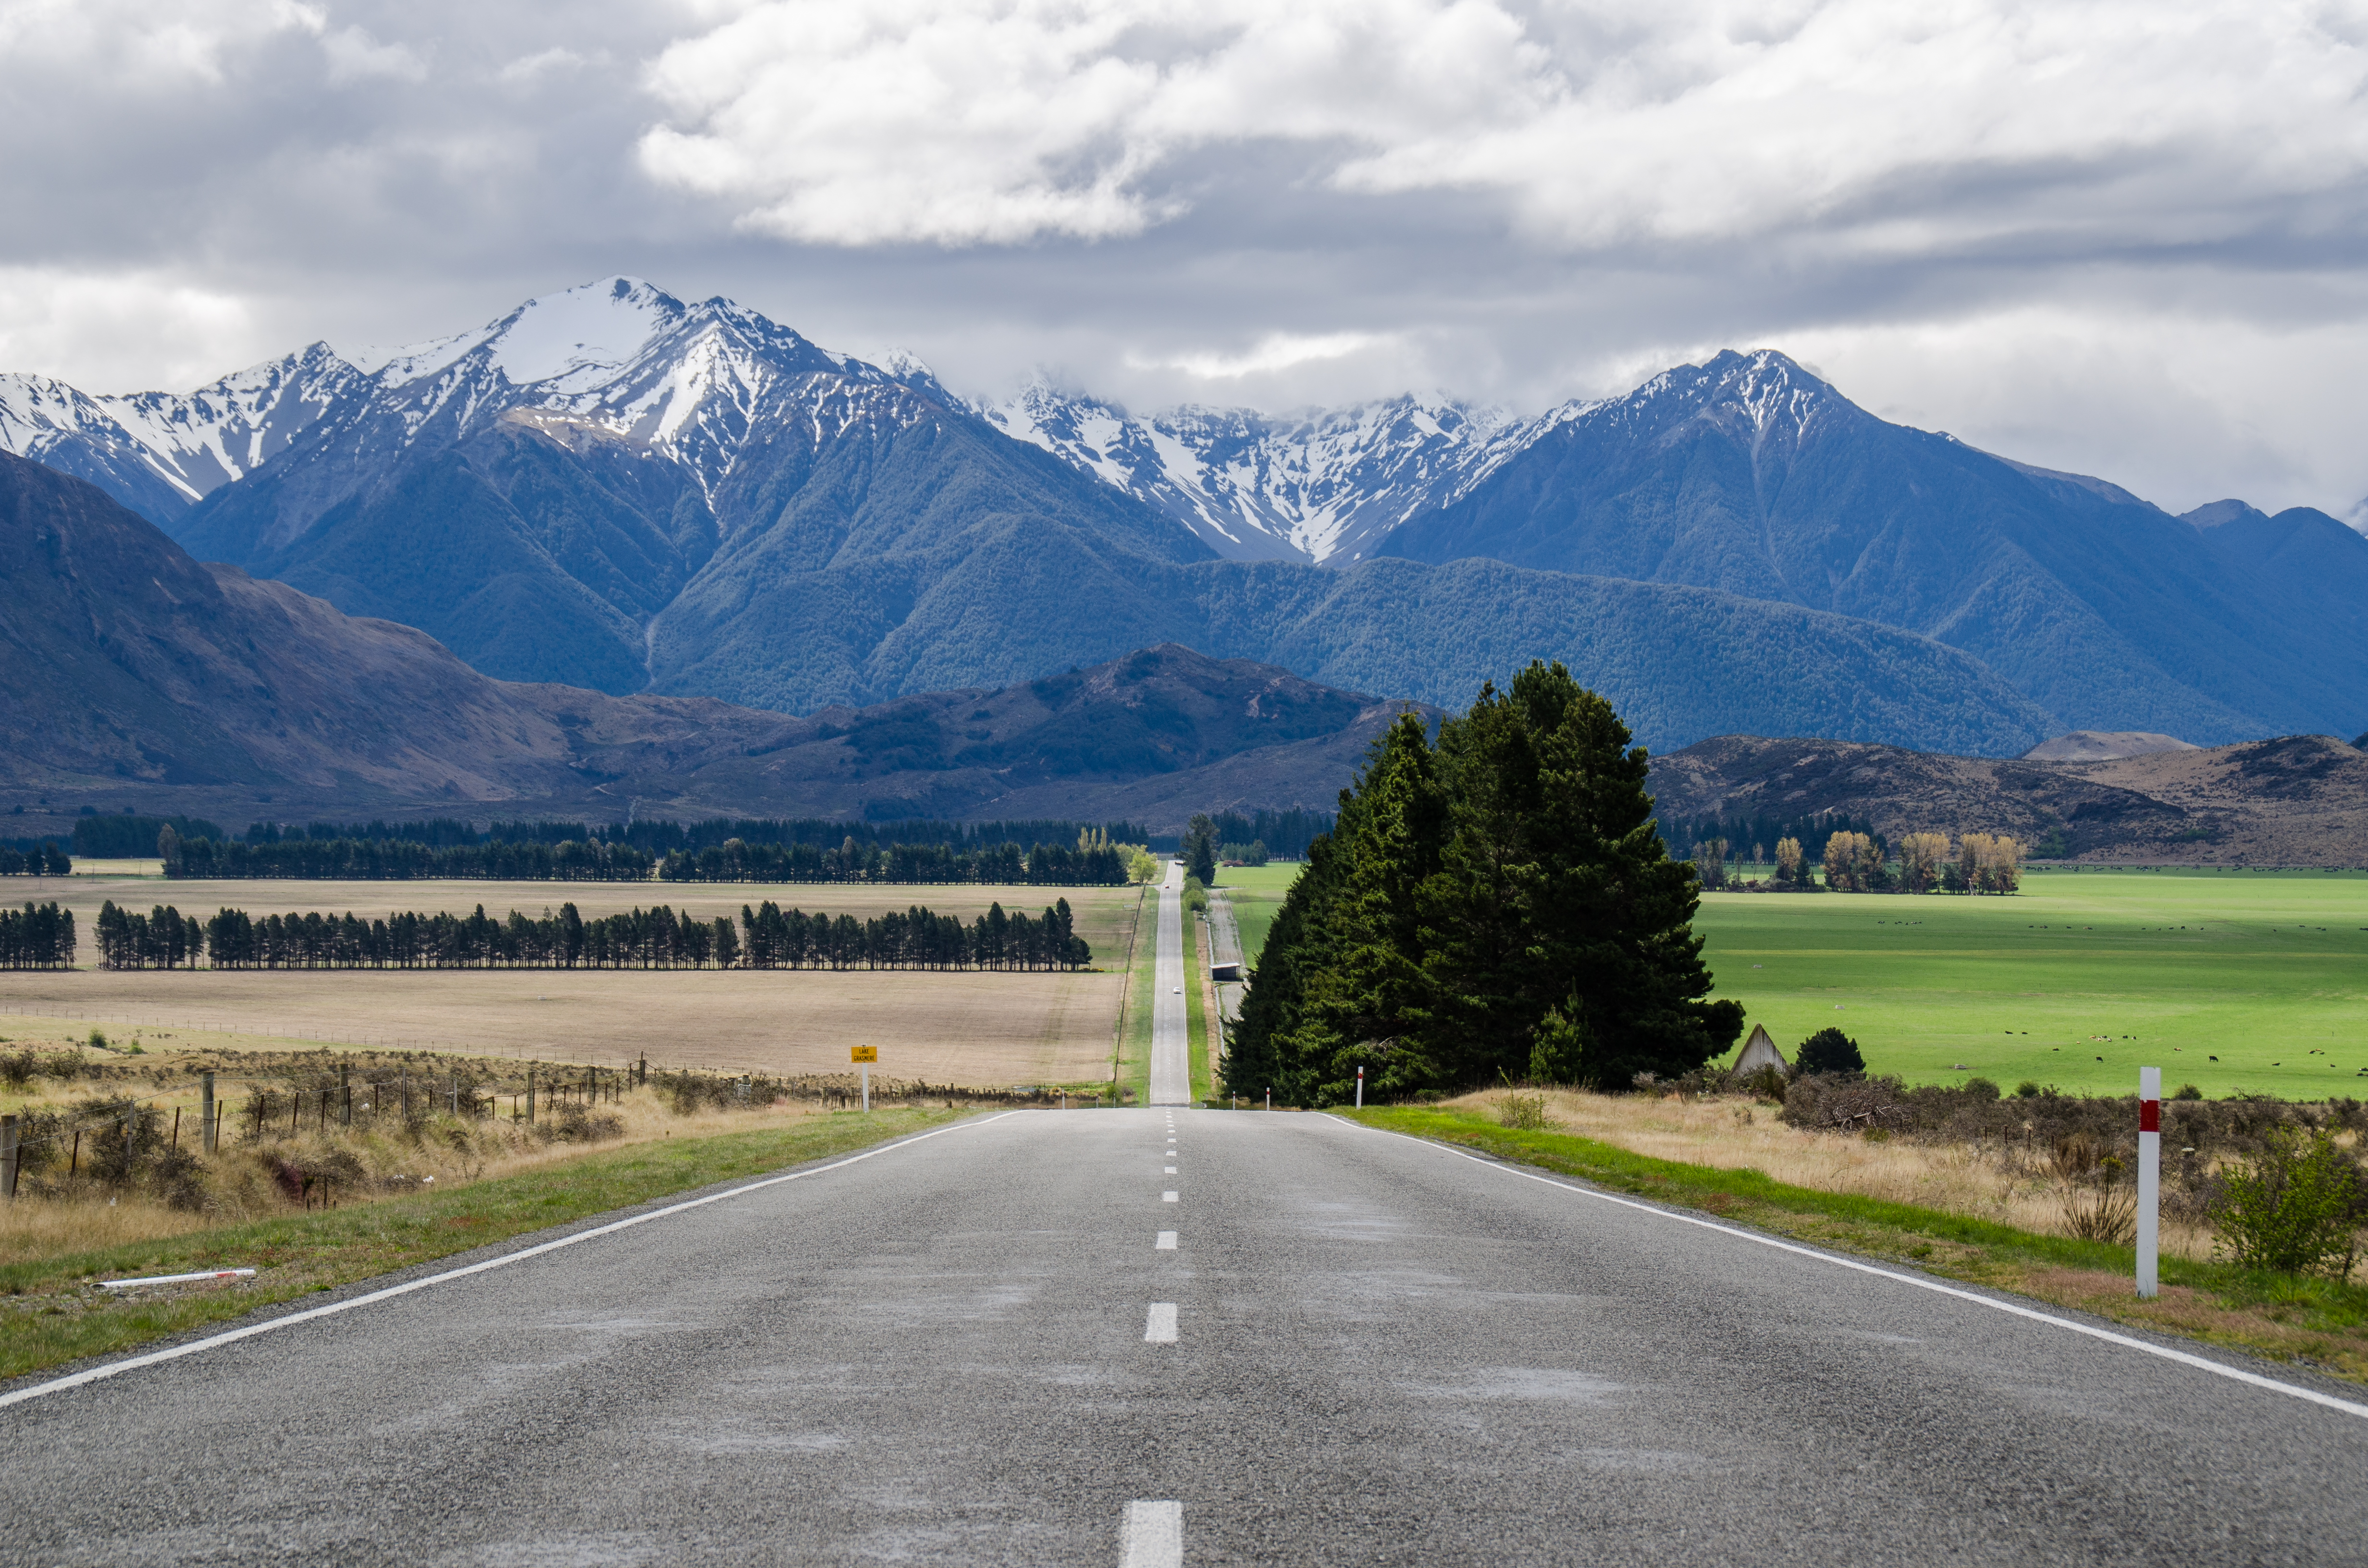
landscape, mountain, road, hill, highway, valley, mountain range, road trip, alps, infrastructure, rural area, landform, mountain pass, geographical feature, atmospheric phenomenon, mountainous landforms, controlled access highway